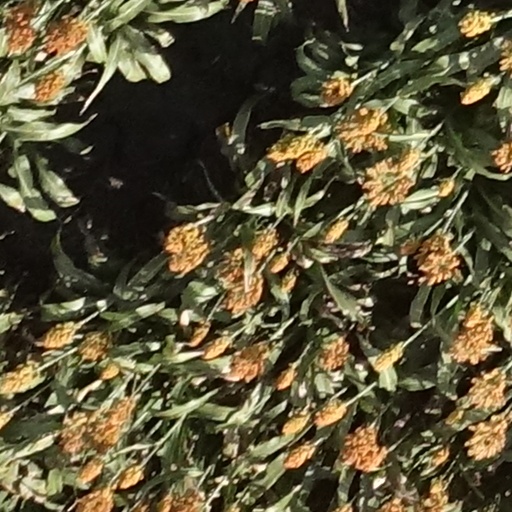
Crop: sorghum